Ibn Muqla

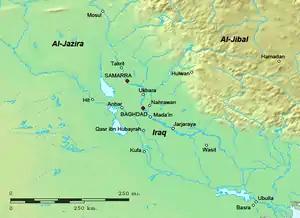
Map of Iraq in the 9th–10th centuries

Ibn Muqla was reappointed as vizier by al-Qahir when he succeeded al-Muqtadir after the latter's death in 932. The new caliph's attempts to assert his own authority met with opposition both from Ibn Muqla and from Mu'nis. Mu'nis started conspiring against al-Qahir, but he was arrested and killed before he could act, whereupon, after only six months in office, Ibn Muqla was dismissed. Ibn Muqla then headed another conspiracy, and in 934 al-Qahir was captured, blinded and deposed by the Baghdad troops, with his nephew al-Radi succeeding him.